Old Moshi

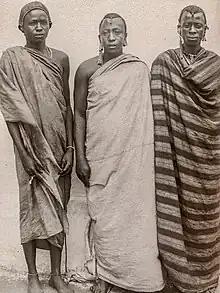
Mangi Meli and his Njama 1890s at the German Moshi Boma

The death of Mangi Meli had a profound effect on the community of Moshi, as recounted by the elders who lived through that period. In the aftermath, there was widespread mourning, with many residents killing their cattle, believing there was no reason to keep them without their chief. Agricultural activity ceased for an entire year, and people refrained from planting crops for two years. Fearful for their children's safety under colonial rule, many families either left Moshi or moved to its outskirts. This resulted in a period of inactivity and despair, with the population only resuming work when compelled by government and missionary efforts.